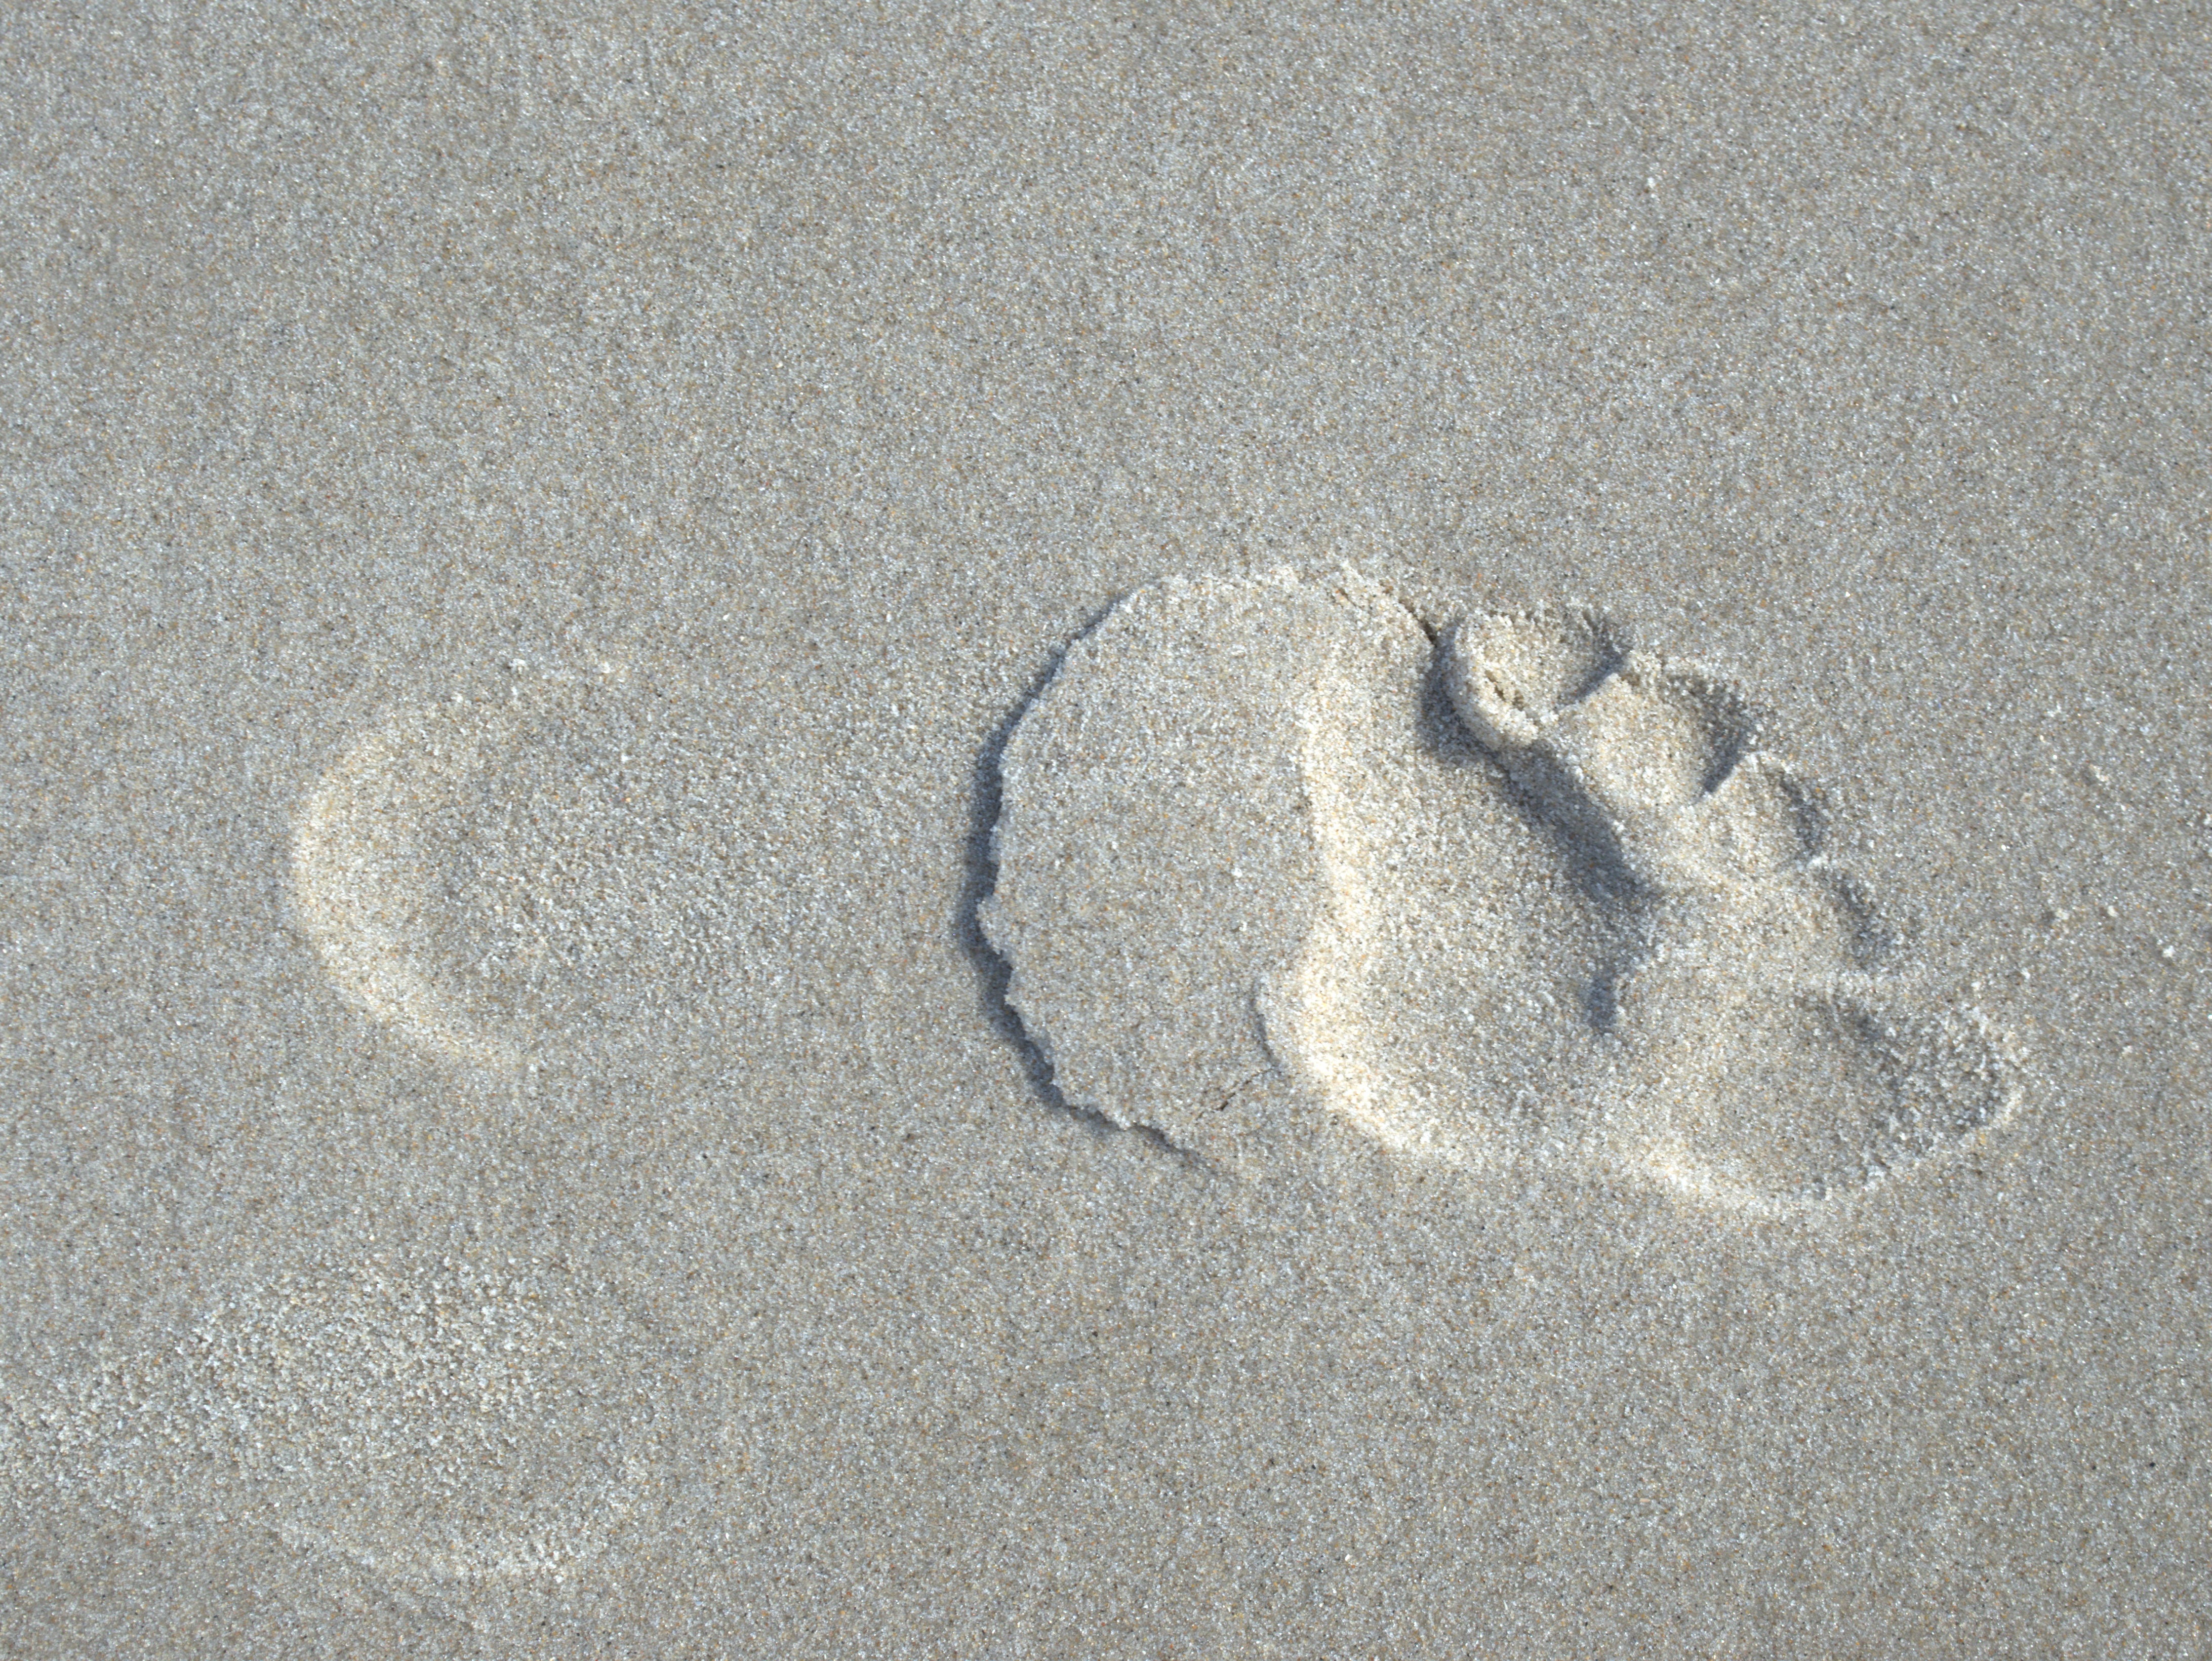
beach, sand, texture, dune, floor, footprint, feet, number, asphalt, summer, foot, sole, material, circle, footprints, barefoot, tracks in the sand, bank, shape, traces, plaster, sand beach, flooring, reprint, road surface